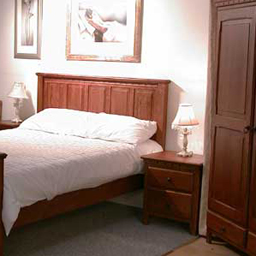
Room type: bedroom